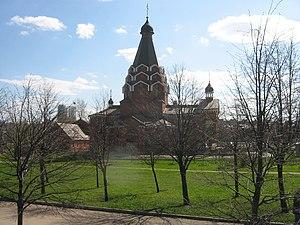
Saint-Pétersbourg.